Ophir

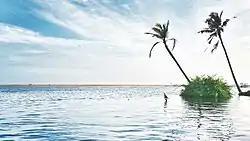
Poovar is often identified with Ophir

The 1st-century historian Josephus, in his "Antiquities of the Jews" (8.6.4), identified Ophir as "the Aurea Chersonesus, which belongs to India." "Aurea Chersonesus" is Grecolatin for "Golden Peninsula." At that time, India was thought to comprise, not just the Indian subcontinent, but also Indochina, and Indonesia. Hence, in his Geography, the nearly contemporaneous geographer Ptolemy lists these additional lands within the province of "India beyond the Ganges." Ptolemy therein identifies exactly where this Golden Peninsula is, centering it in Malaysia, perhaps also extending somewhat into Sumatra. In particular, Ptolemy mentions a "golden river" somewhat south of the archaeological site of the Bujang Valley, and in the vicinity of the "Palandos river" (the modern Pahang region, also common in the derived toponyms surrounding Kuala Lumpur). These areas are indeed famous for gold. Indeed, the longest-lasting name for Sumatra, , which also means "gold," may have derived directly from the word Ophir, by a means similar to the Classical Greek pronunciation displayed in the Septuagint: "Soophaara"/"Souphir" (/).